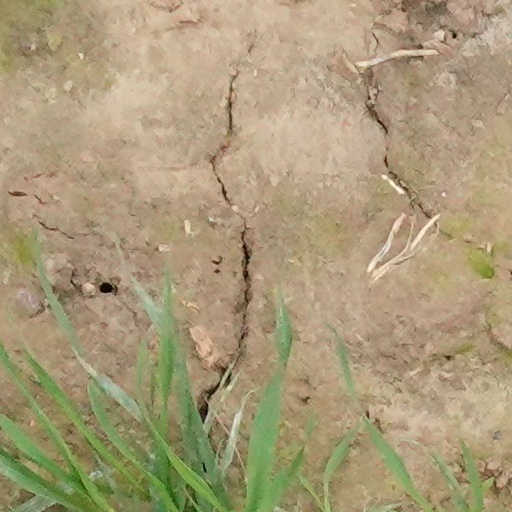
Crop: wheat